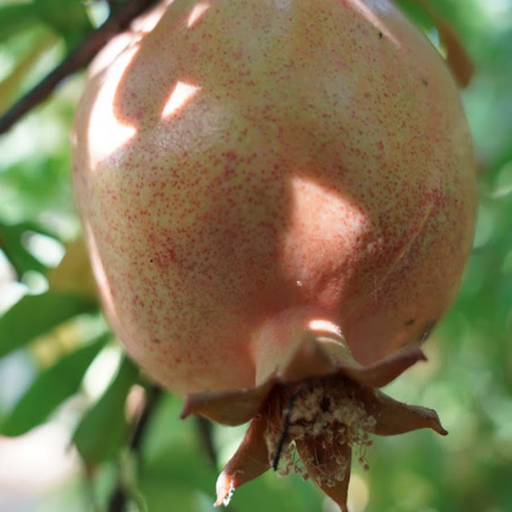
Label: Healthy